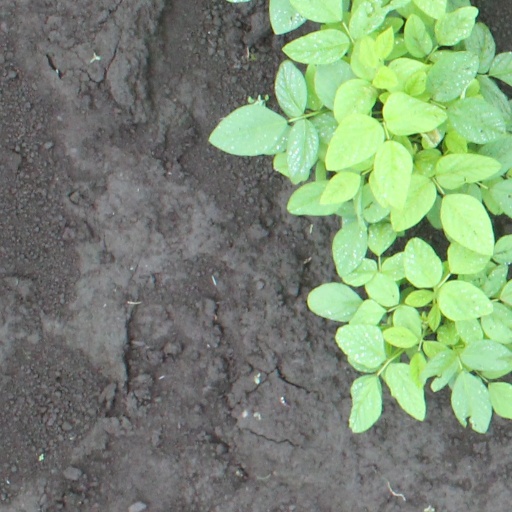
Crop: soybean